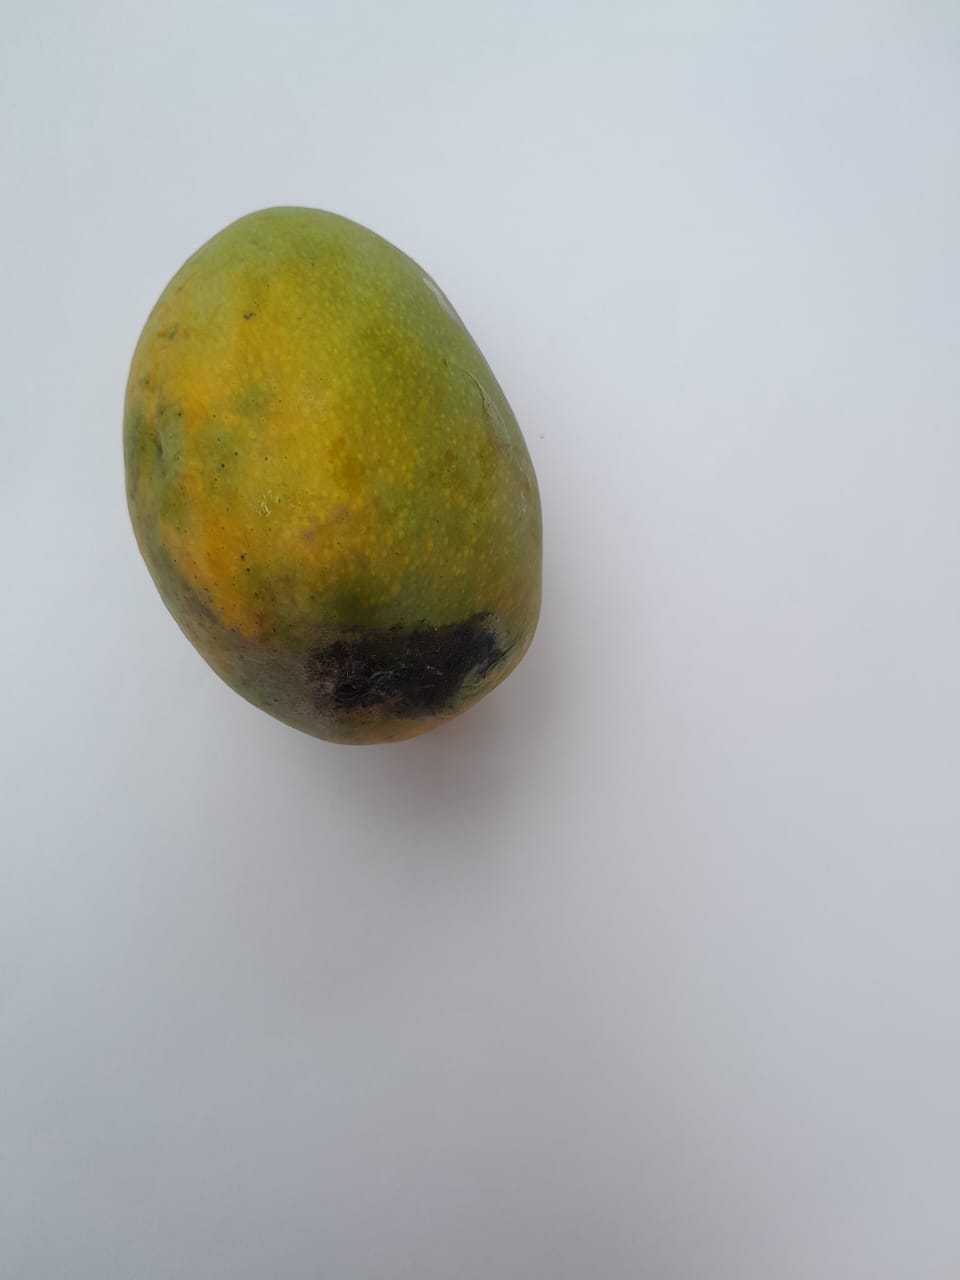
Mango variety: Himsagar